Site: brandenburg
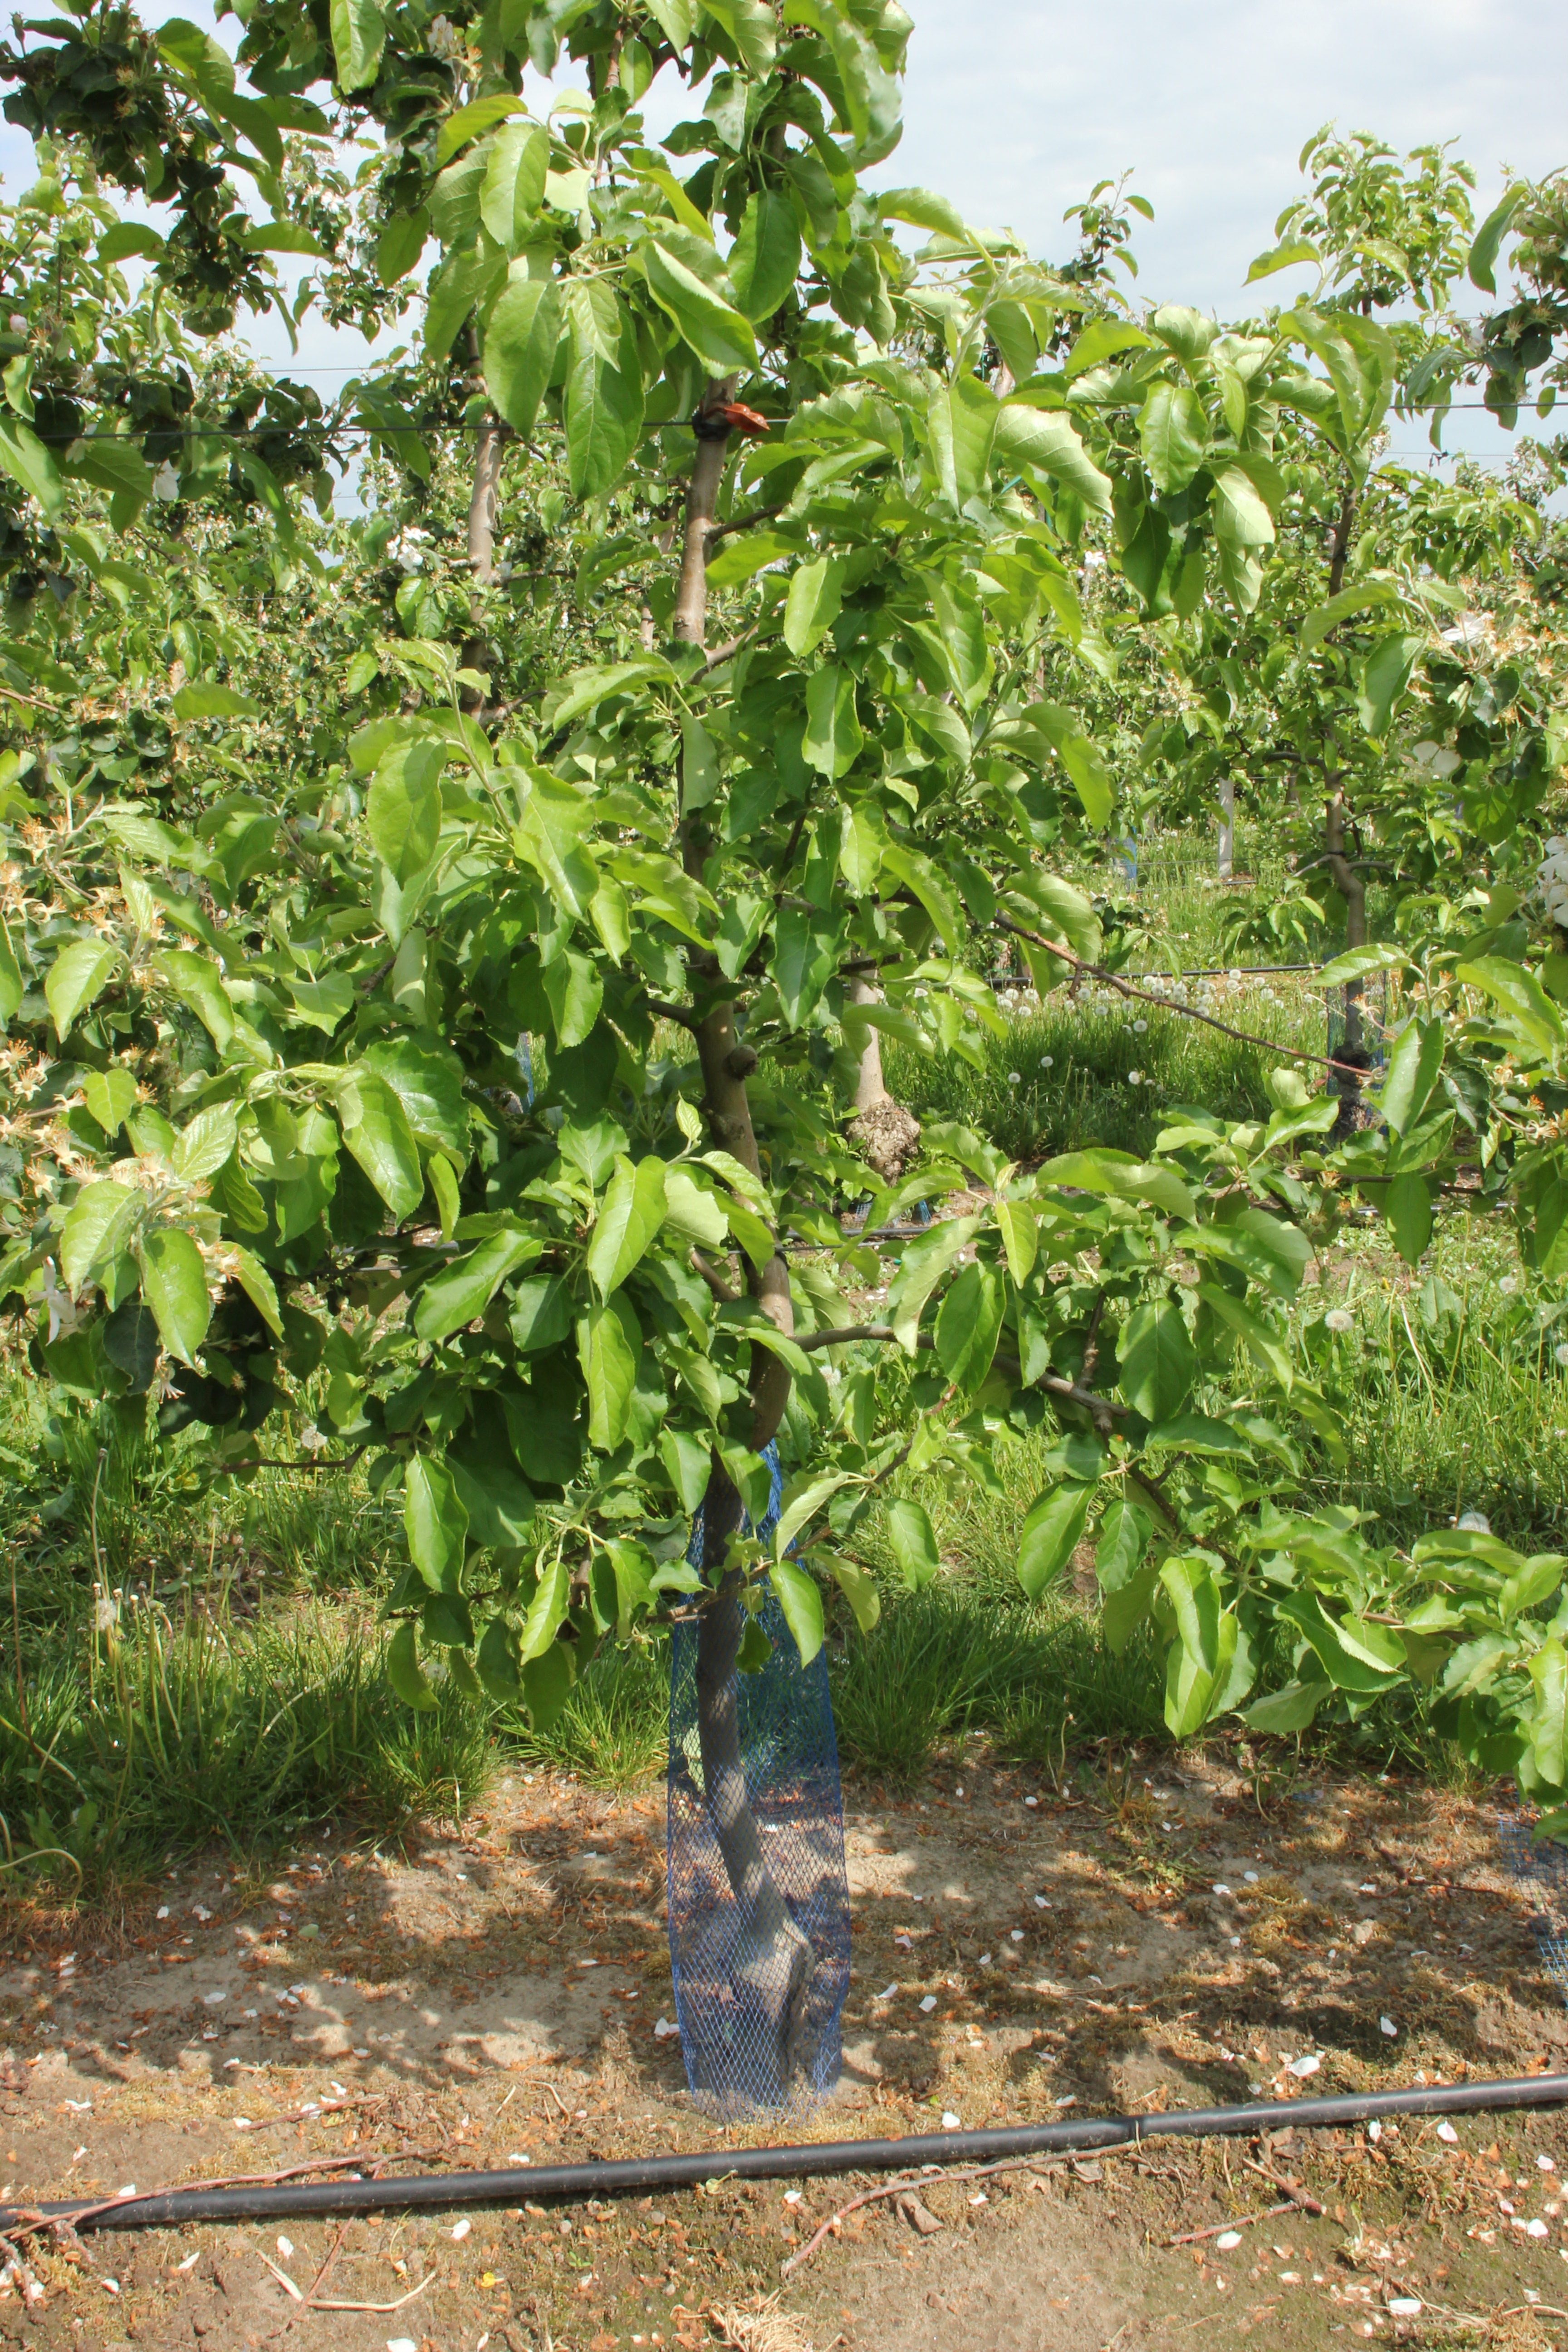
Growth stage (BBCH 67): Flowering